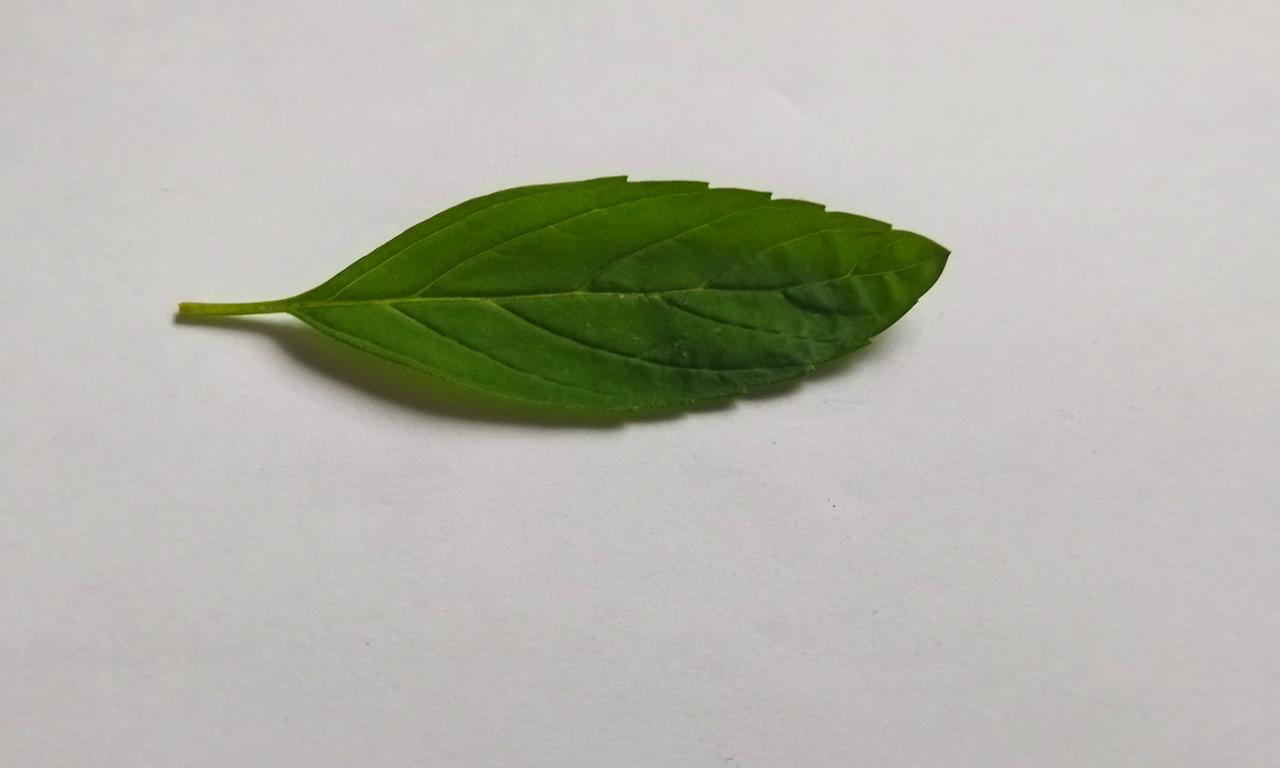
Label: Fresh